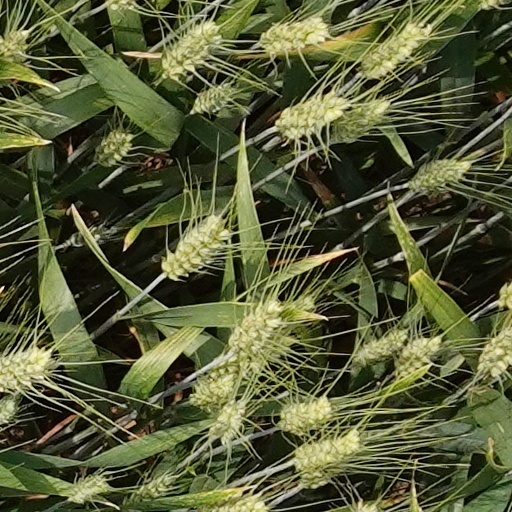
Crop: wheat